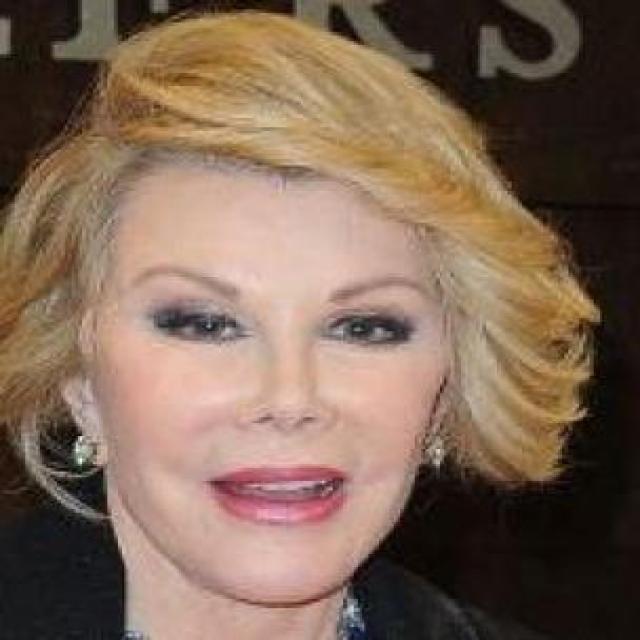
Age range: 21-44